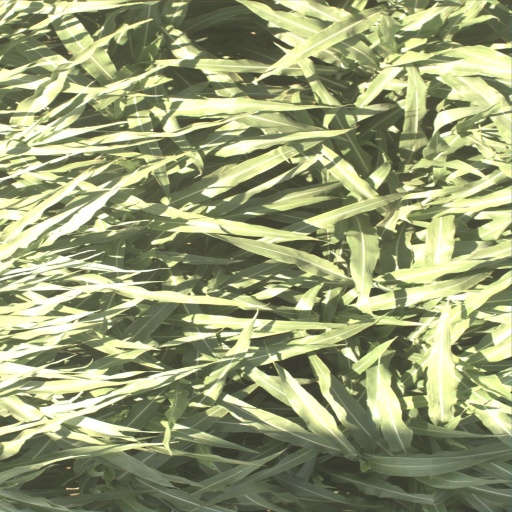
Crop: sorghum